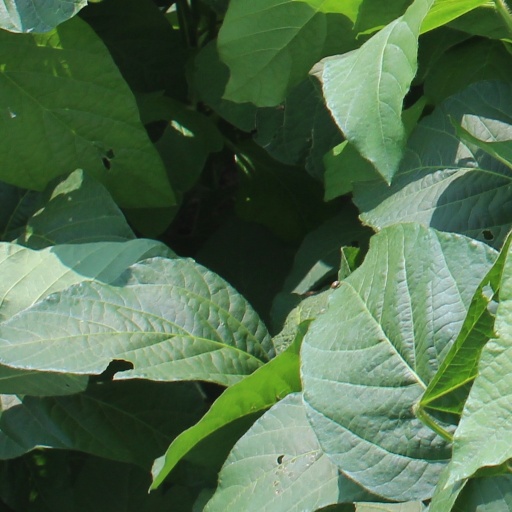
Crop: soybean